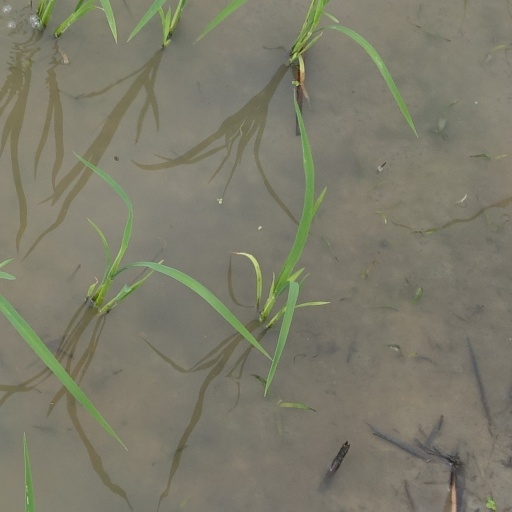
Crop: rice